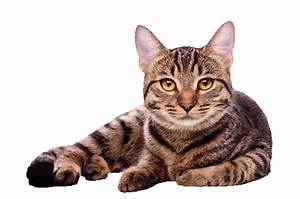
Label: gatto